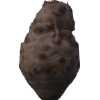
Label: images